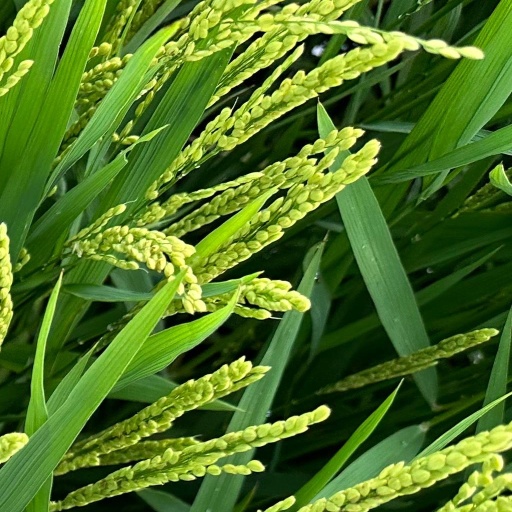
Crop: rice